Alfred Sommer

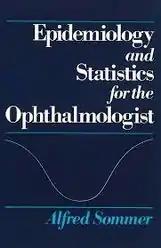
Book written by Alfred Sommer in 1980 to teach other Ophthalmologist how to do better clinical research

Alfred Sommer has received multiple awards for his research, including the Albert Lasker Award for Clinical Medical Research (1997), the Danone International Prize for Nutrition (2001), the Dan David Prize (2013), and the Helen Keller Prize for Vision Research, the Lucien Howe Medal of the American Ophthalmological Society, the Laureate Award of the American Academy of Ophthalmology (2011), the Duke Elder and Gonin Medals of the International Council of Ophthalmology, the Pollin Prize in Pediatric Research (Columbia University), the E.H. Christopherson Lectureship (American Academy of Pediatrics), the Prince Mahidol Award (from the King of Thailand), and the Warren Alpert Research Prize from Harvard Medical School in 2003, among other honors. The 2005 PBS documentary "Rx for Survival" featured Sommer as a "global health champion." Several institutions around the world have bestowed honorary doctoral degrees to Dr. Sommer, including Johns Hopkins University and McGill University.